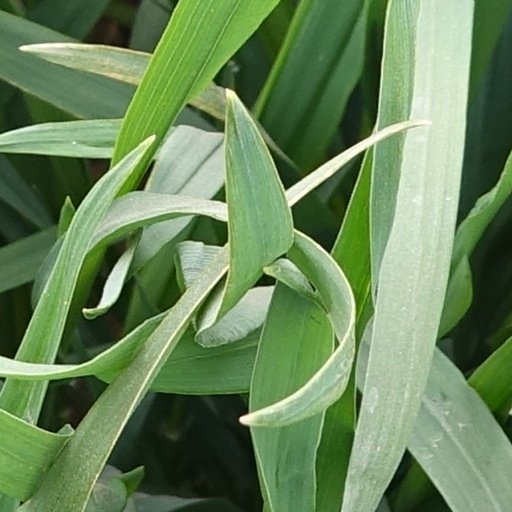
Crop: wheat